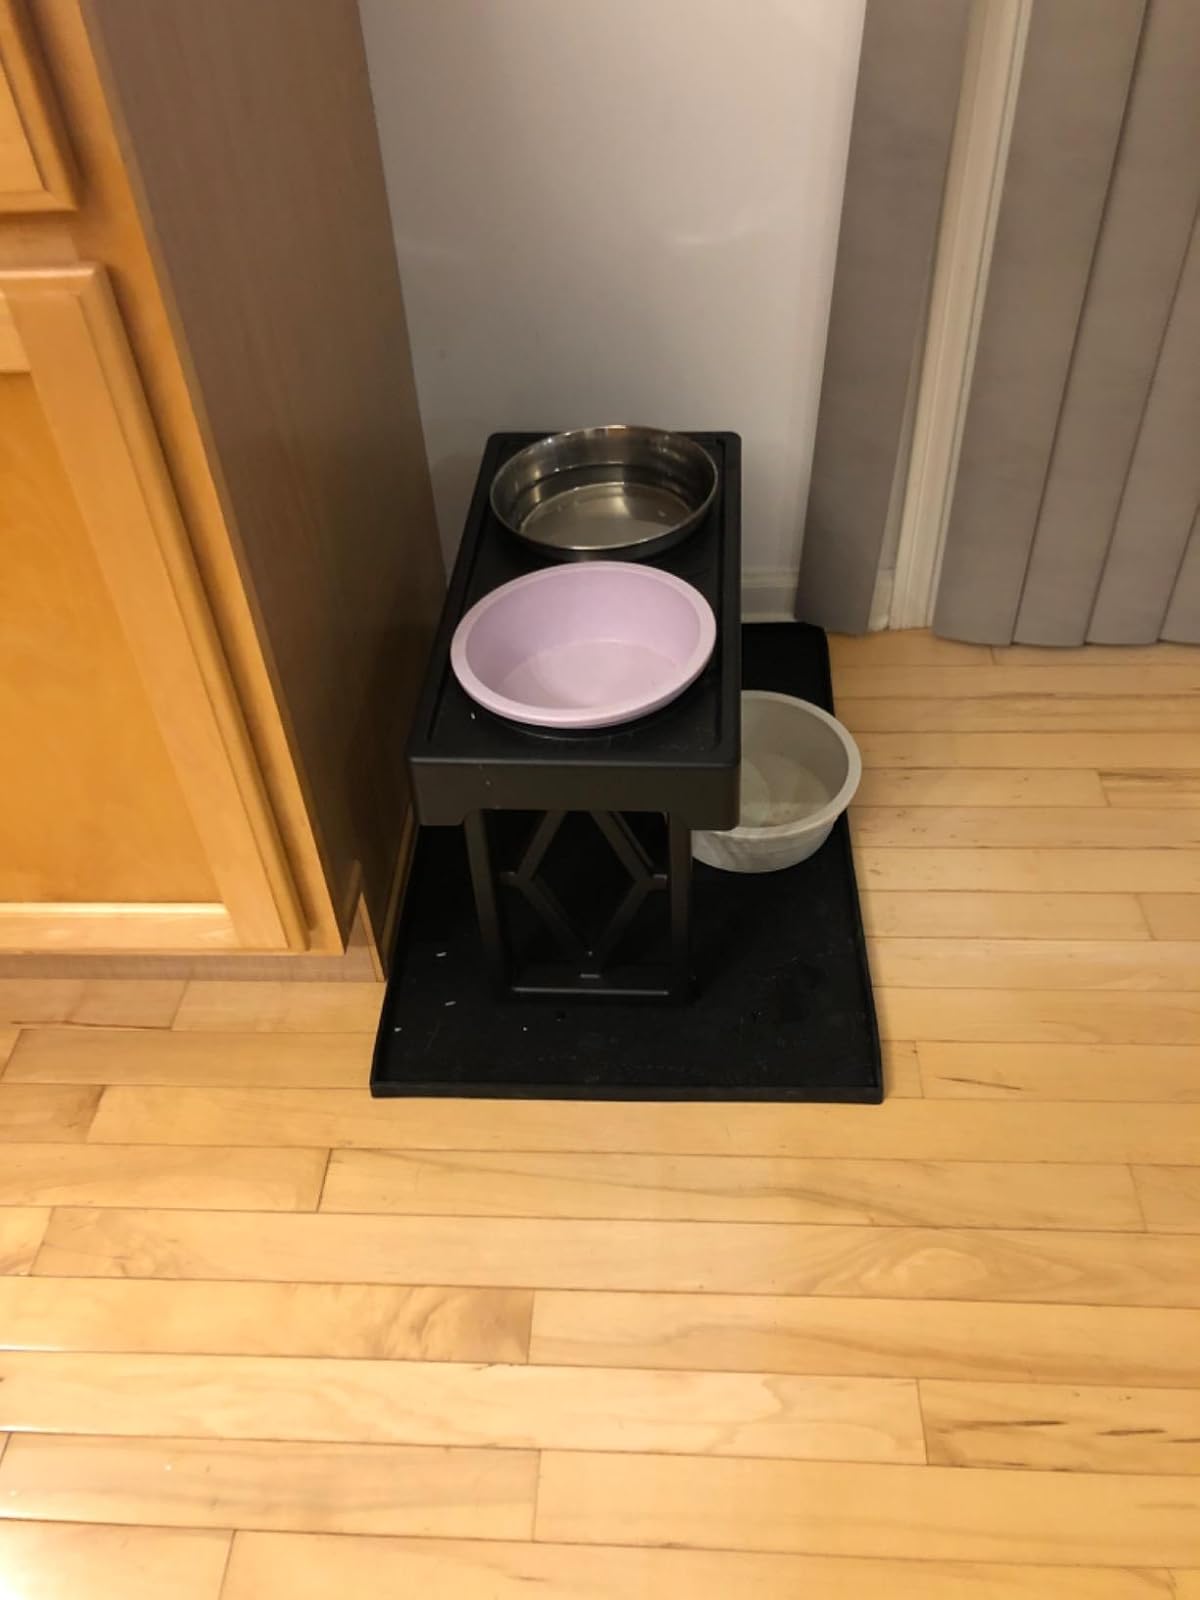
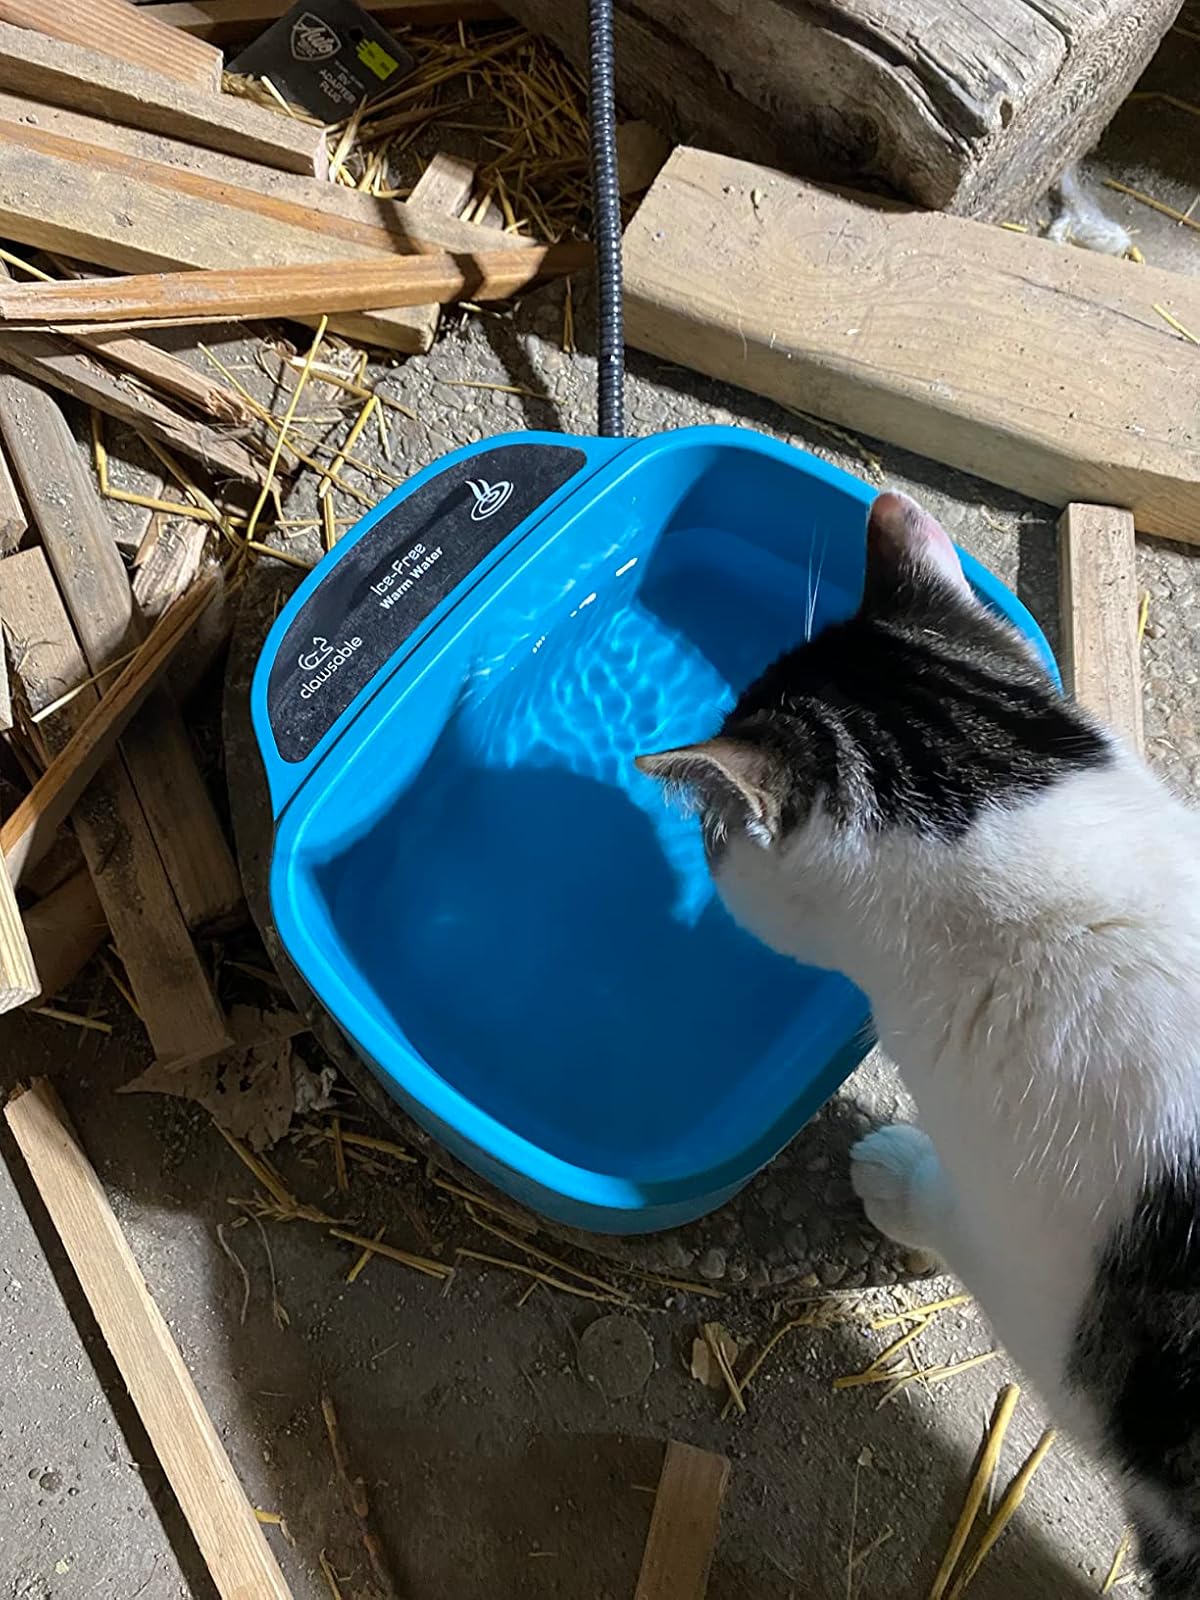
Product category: items_bowl
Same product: no